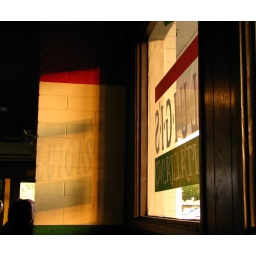
The best italian in all of San Jose...their creamy garlic chicken pizza is sooooo effing good